Yukigaya-ōtsuka Station

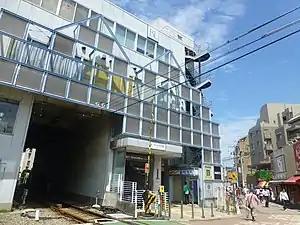
Yukigaya-ōtsuka Station, 2016

is a station in southeast Tokyo, Japan. It is a located in Ōta Ward, about a 20-minute walk away from Tamagawa and a 30 minute-walk from Den-en-chōfu.